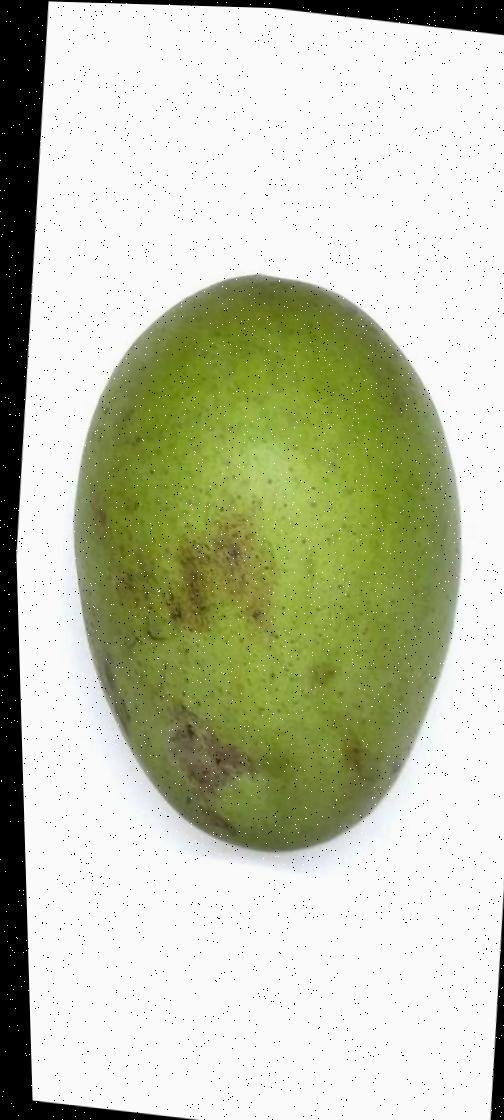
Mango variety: Langra